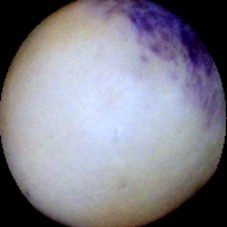
Label: Spotted